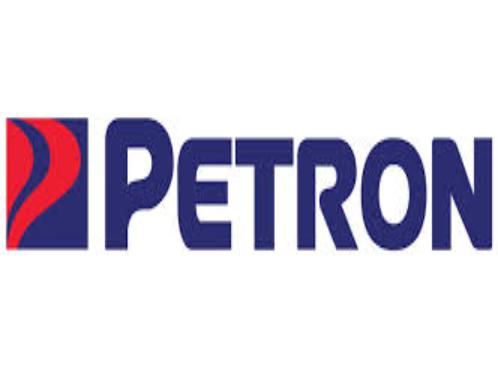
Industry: Transportation